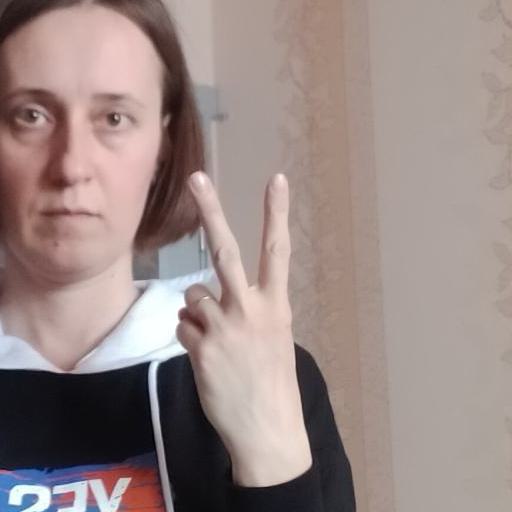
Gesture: peace_inverted